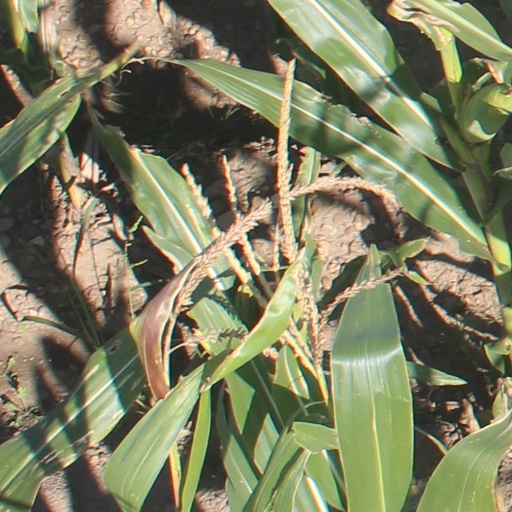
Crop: maize; corn